Ghost (Swedish band)

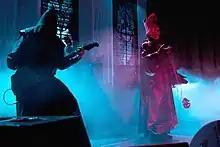
Ghost performing at the Getaway Rock Festival 2011 in Sweden

Ghost's Satanic theme has proven problematic for the group, especially in the US. While recording "Infestissumam" in Nashville, Tennessee, they were unable to find choral singers who would sing their lyrics, forcing them to record the parts in Hollywood. The group was unable to find a record manufacturer in the US to press the album because it featured artwork showing nudity, which resulted in a delay to the album's release. When one interviewer suggested that the band's music had become more "radio-friendly" and that they were being accepted into the US mainstream, a Nameless Ghoul replied that in the US their music was banned from major chain stores, most late-night television shows, and most commercial radio stations. He said, "So, yes, mainstream America is absolutely welcoming us with open legs." During an interview with Loudwire in October 2015, a band member stated that , the US had become more accepting of their music and imagery, further evidenced by their appearance as the main musical guests on "The Late Show with Stephen Colbert" on 30 October 2015, during a Halloween-themed episode. This was Ghost's first live television appearance in the US.